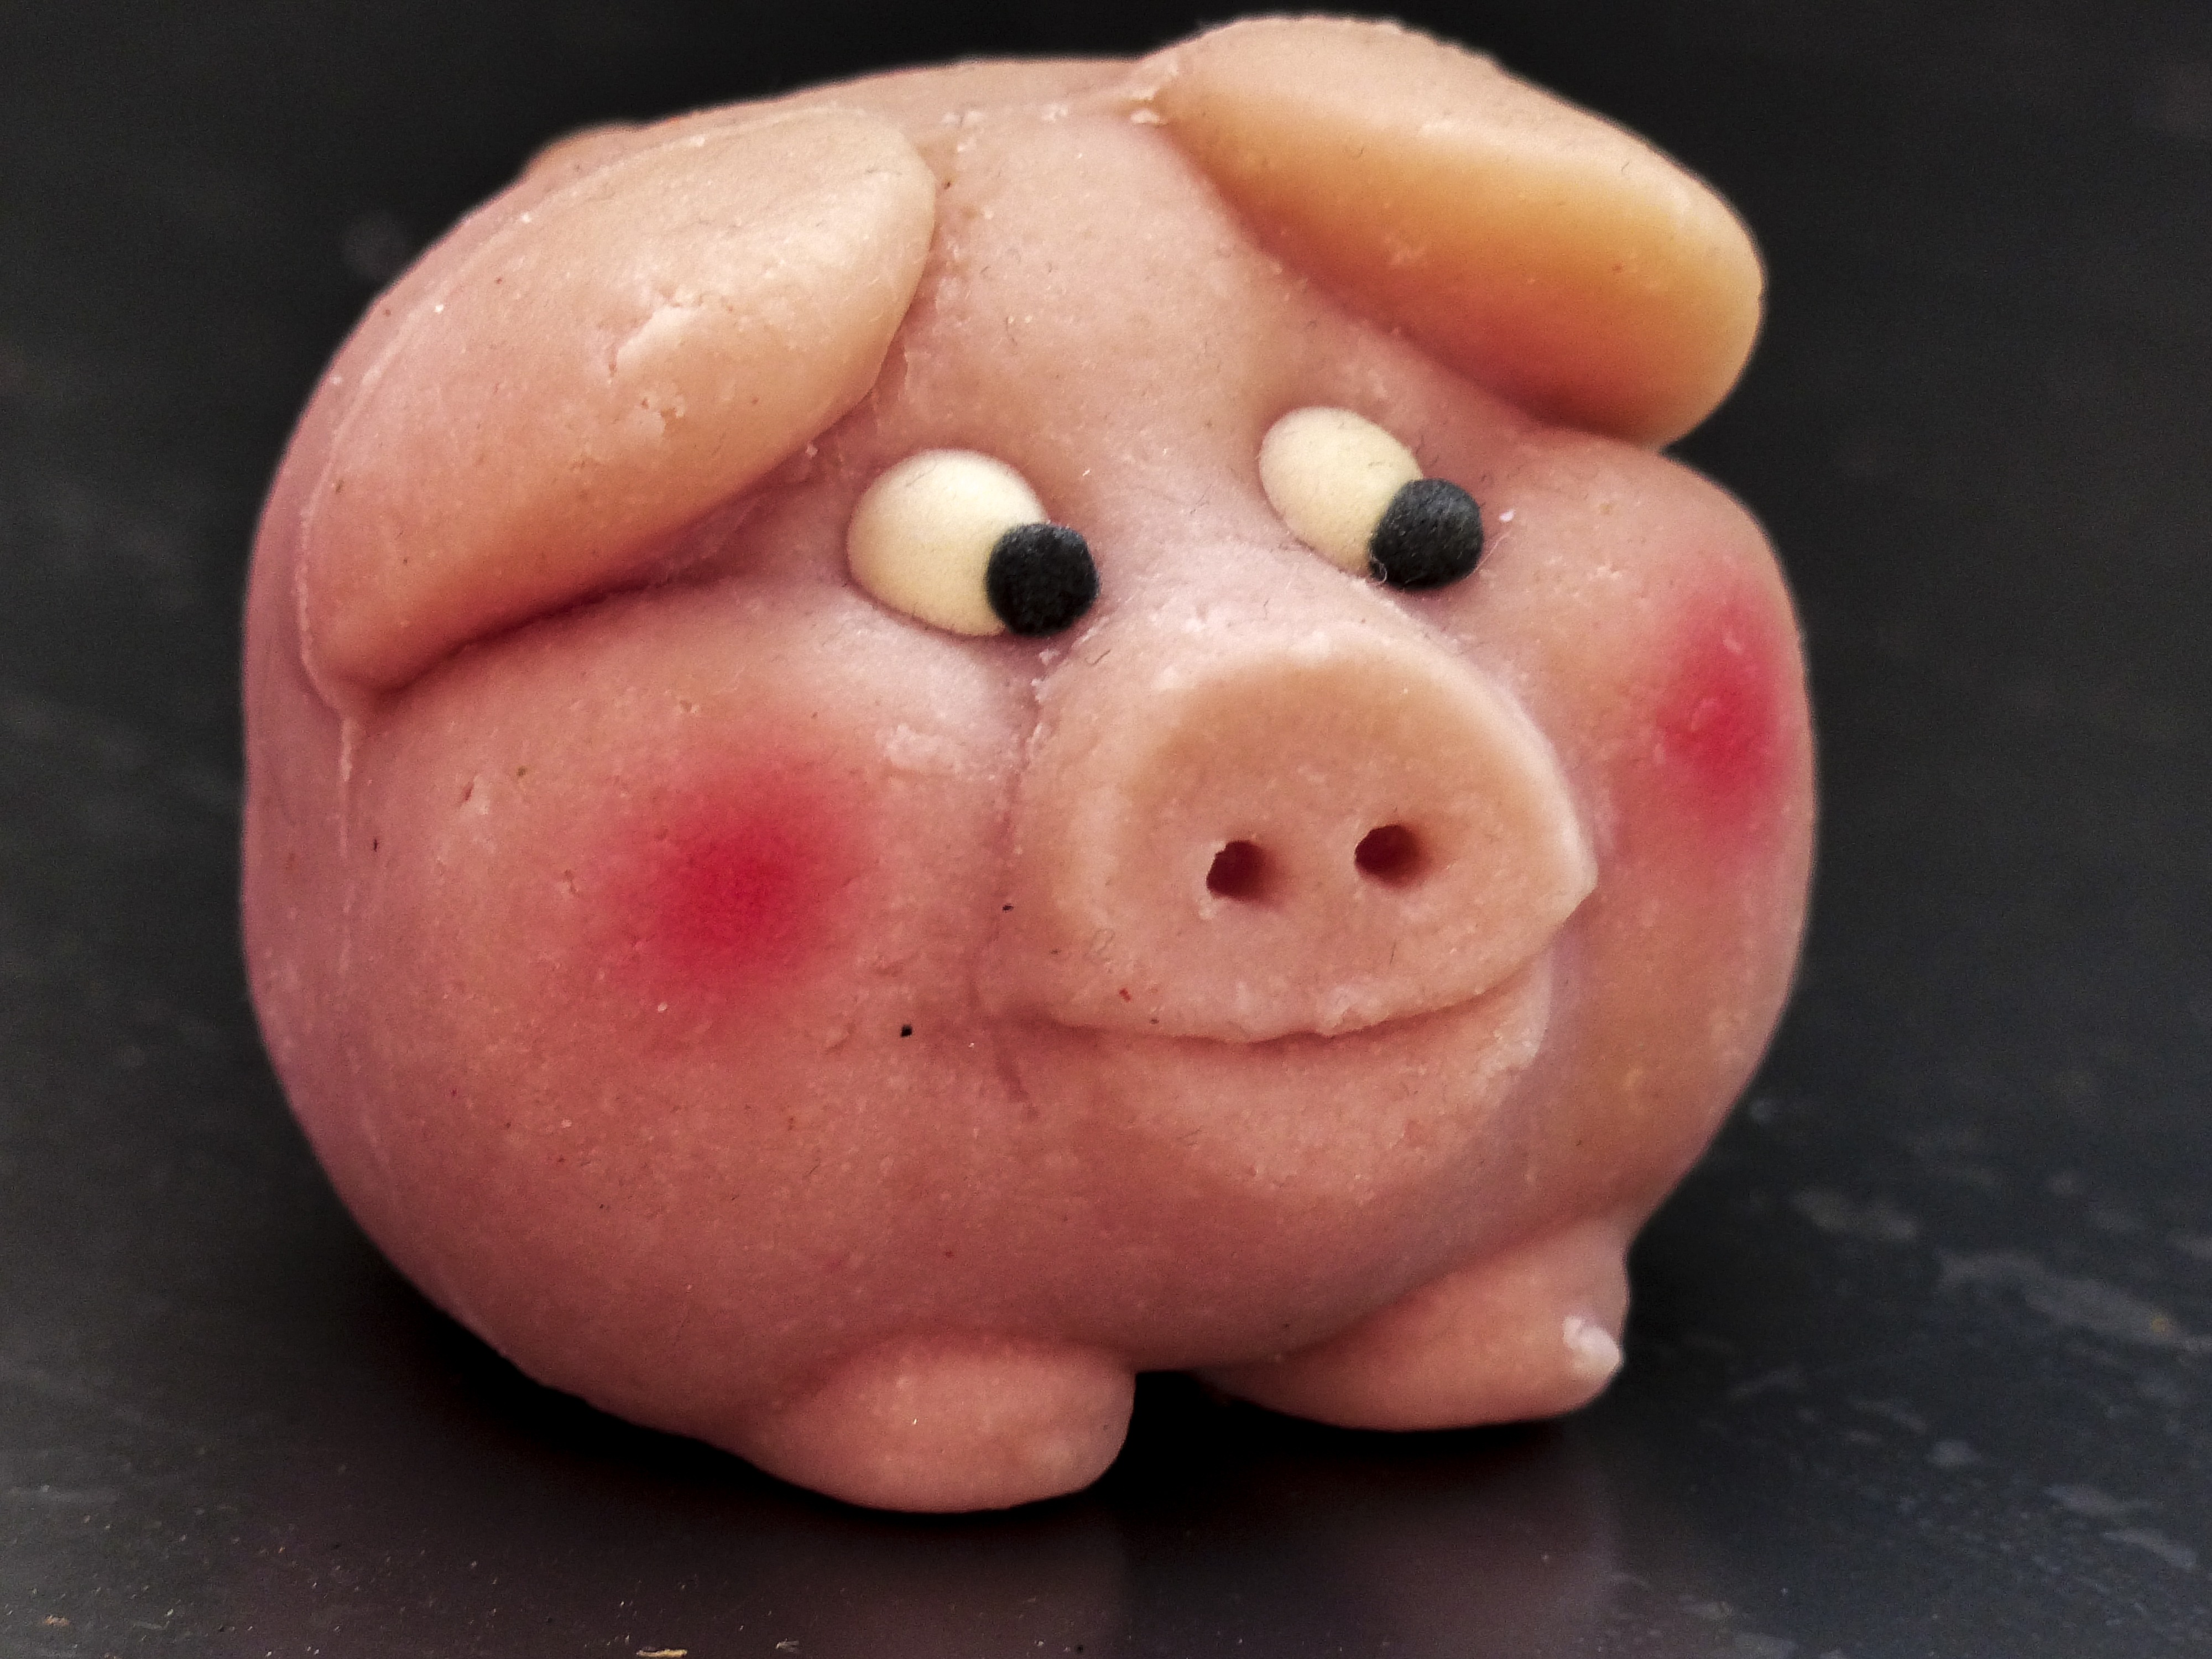
hand, sweet, finger, food, pink, mouth, close up, face, nose, sugar, head, skin, funny, pig, organ, tooth, marzipan, good luck, domestic pig, pig like mammal, lucky symbol